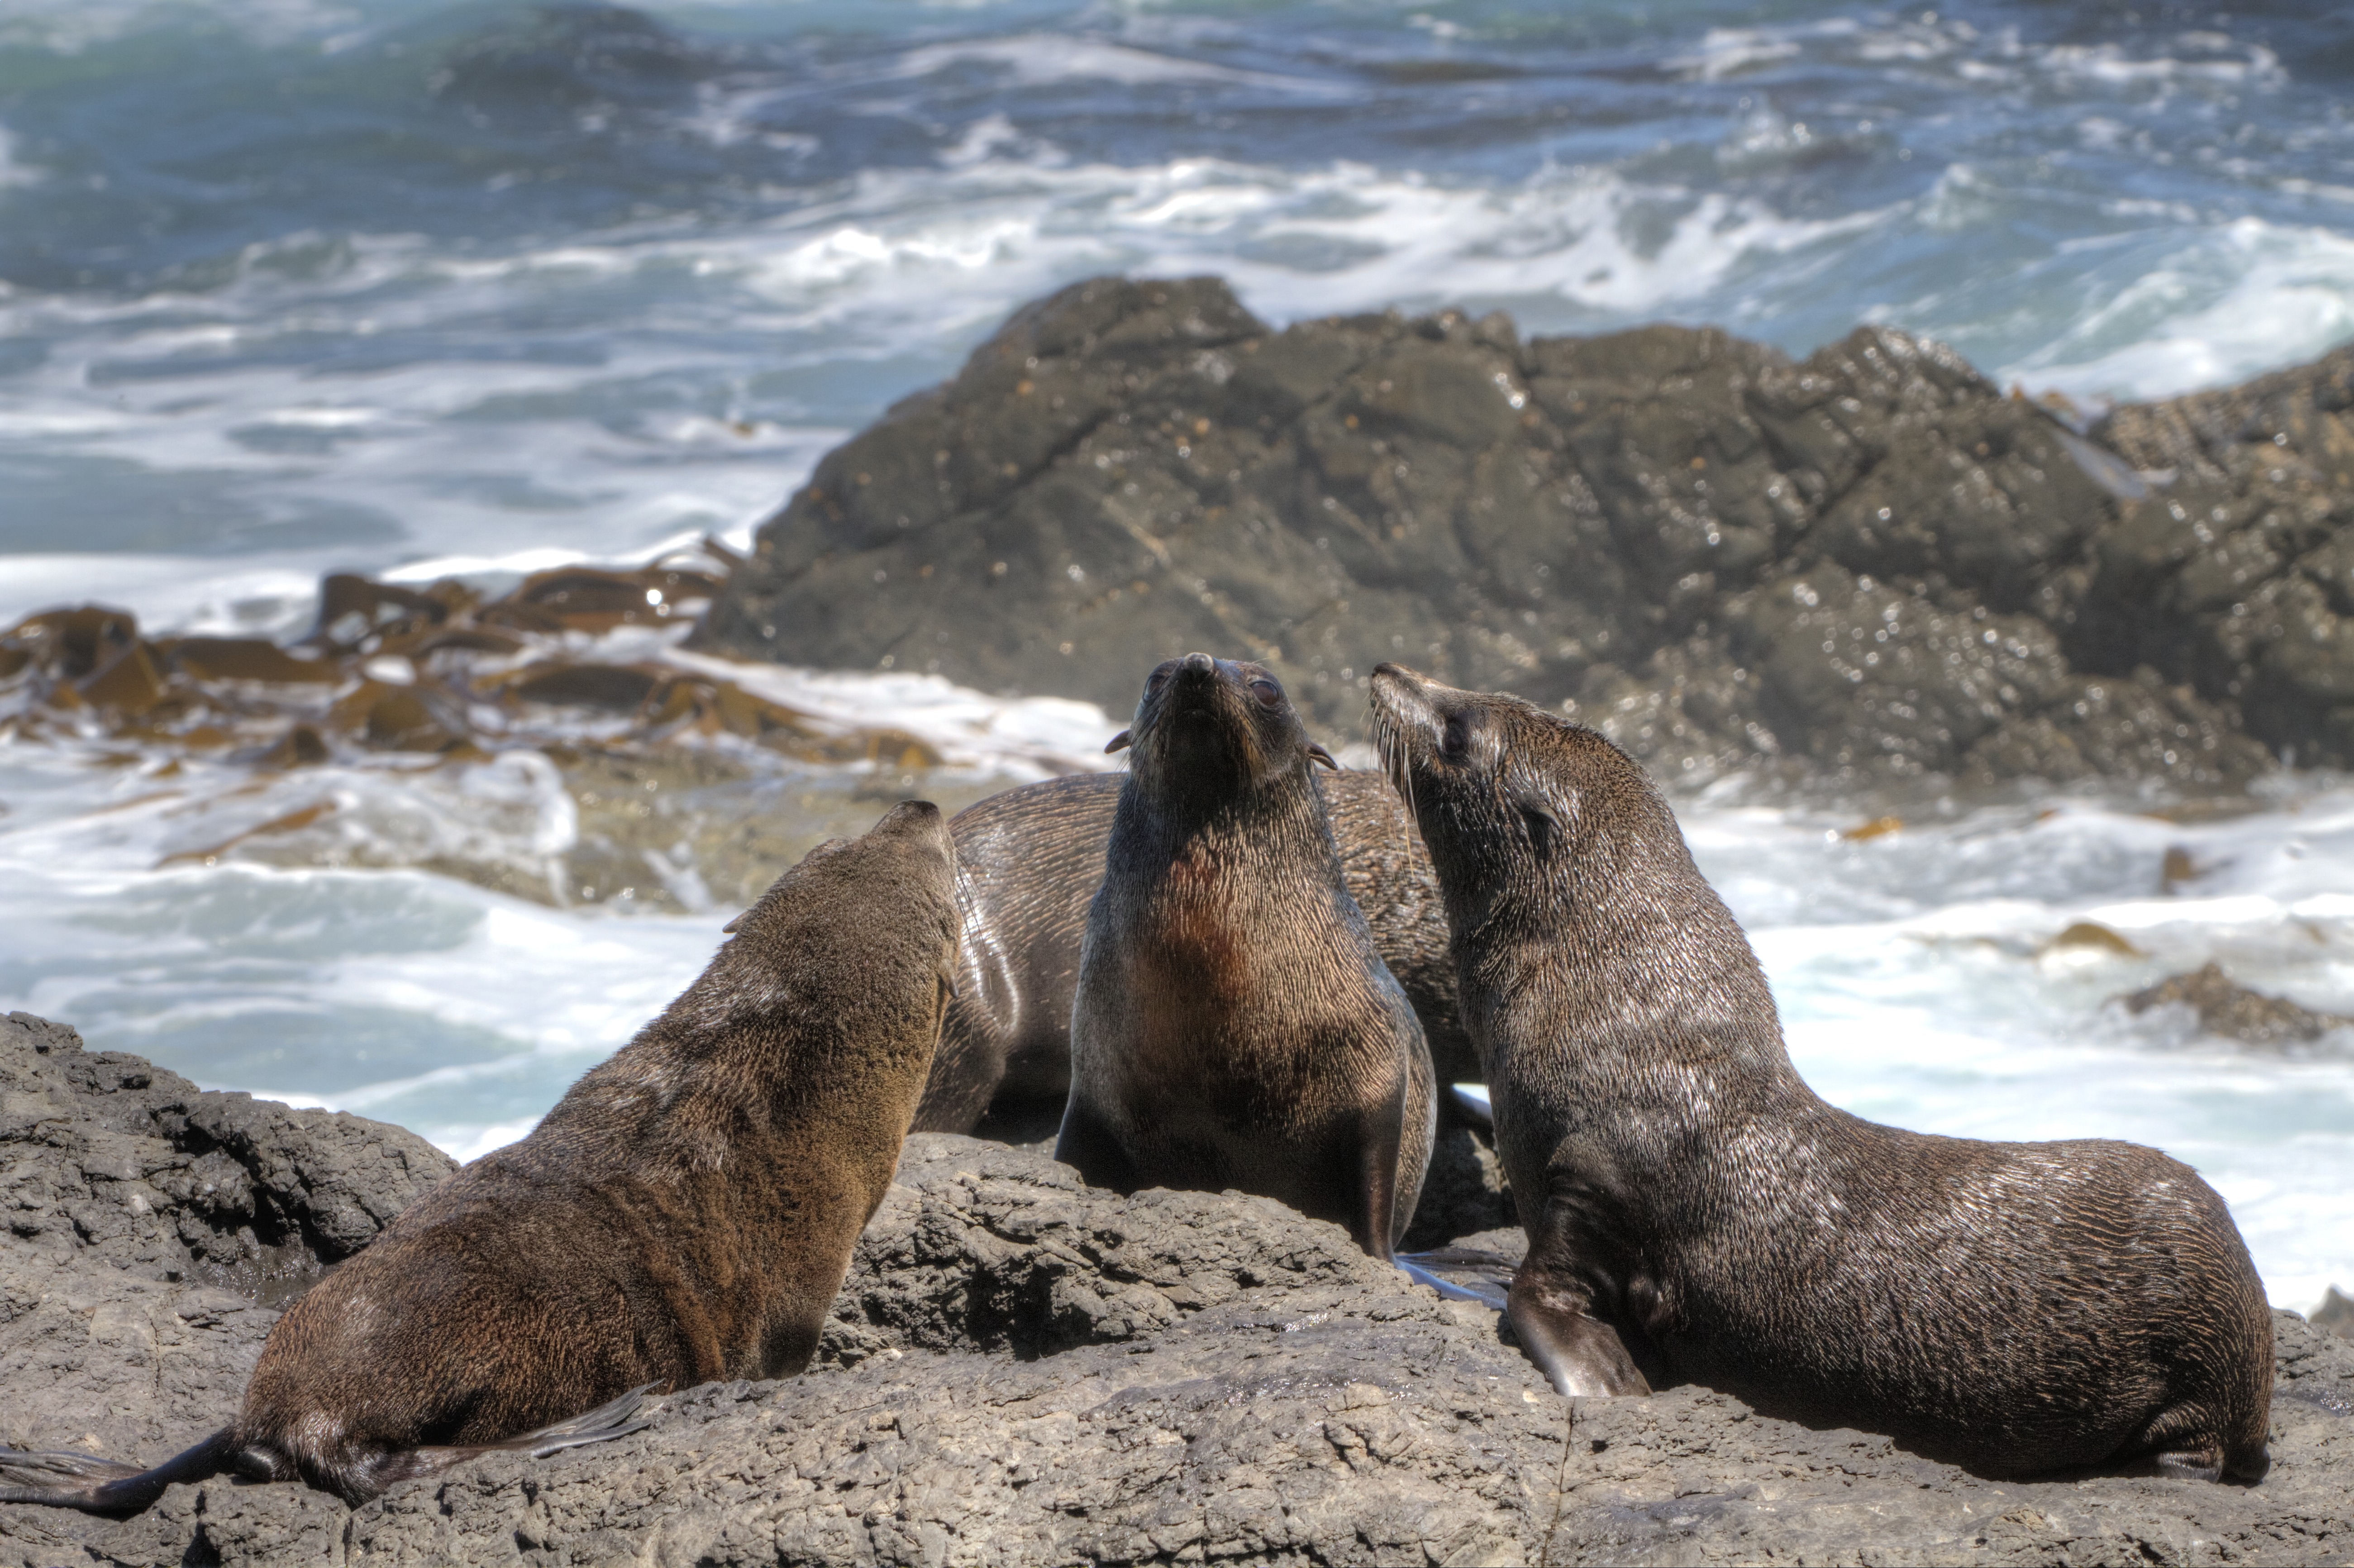
sea, nature, rock, wildlife, mammal, fauna, seals, new zealand, vertebrate, otter, grizzly bear, marine mammal, fur seal, kekeno, arctocephalus forsteri, cape palliser